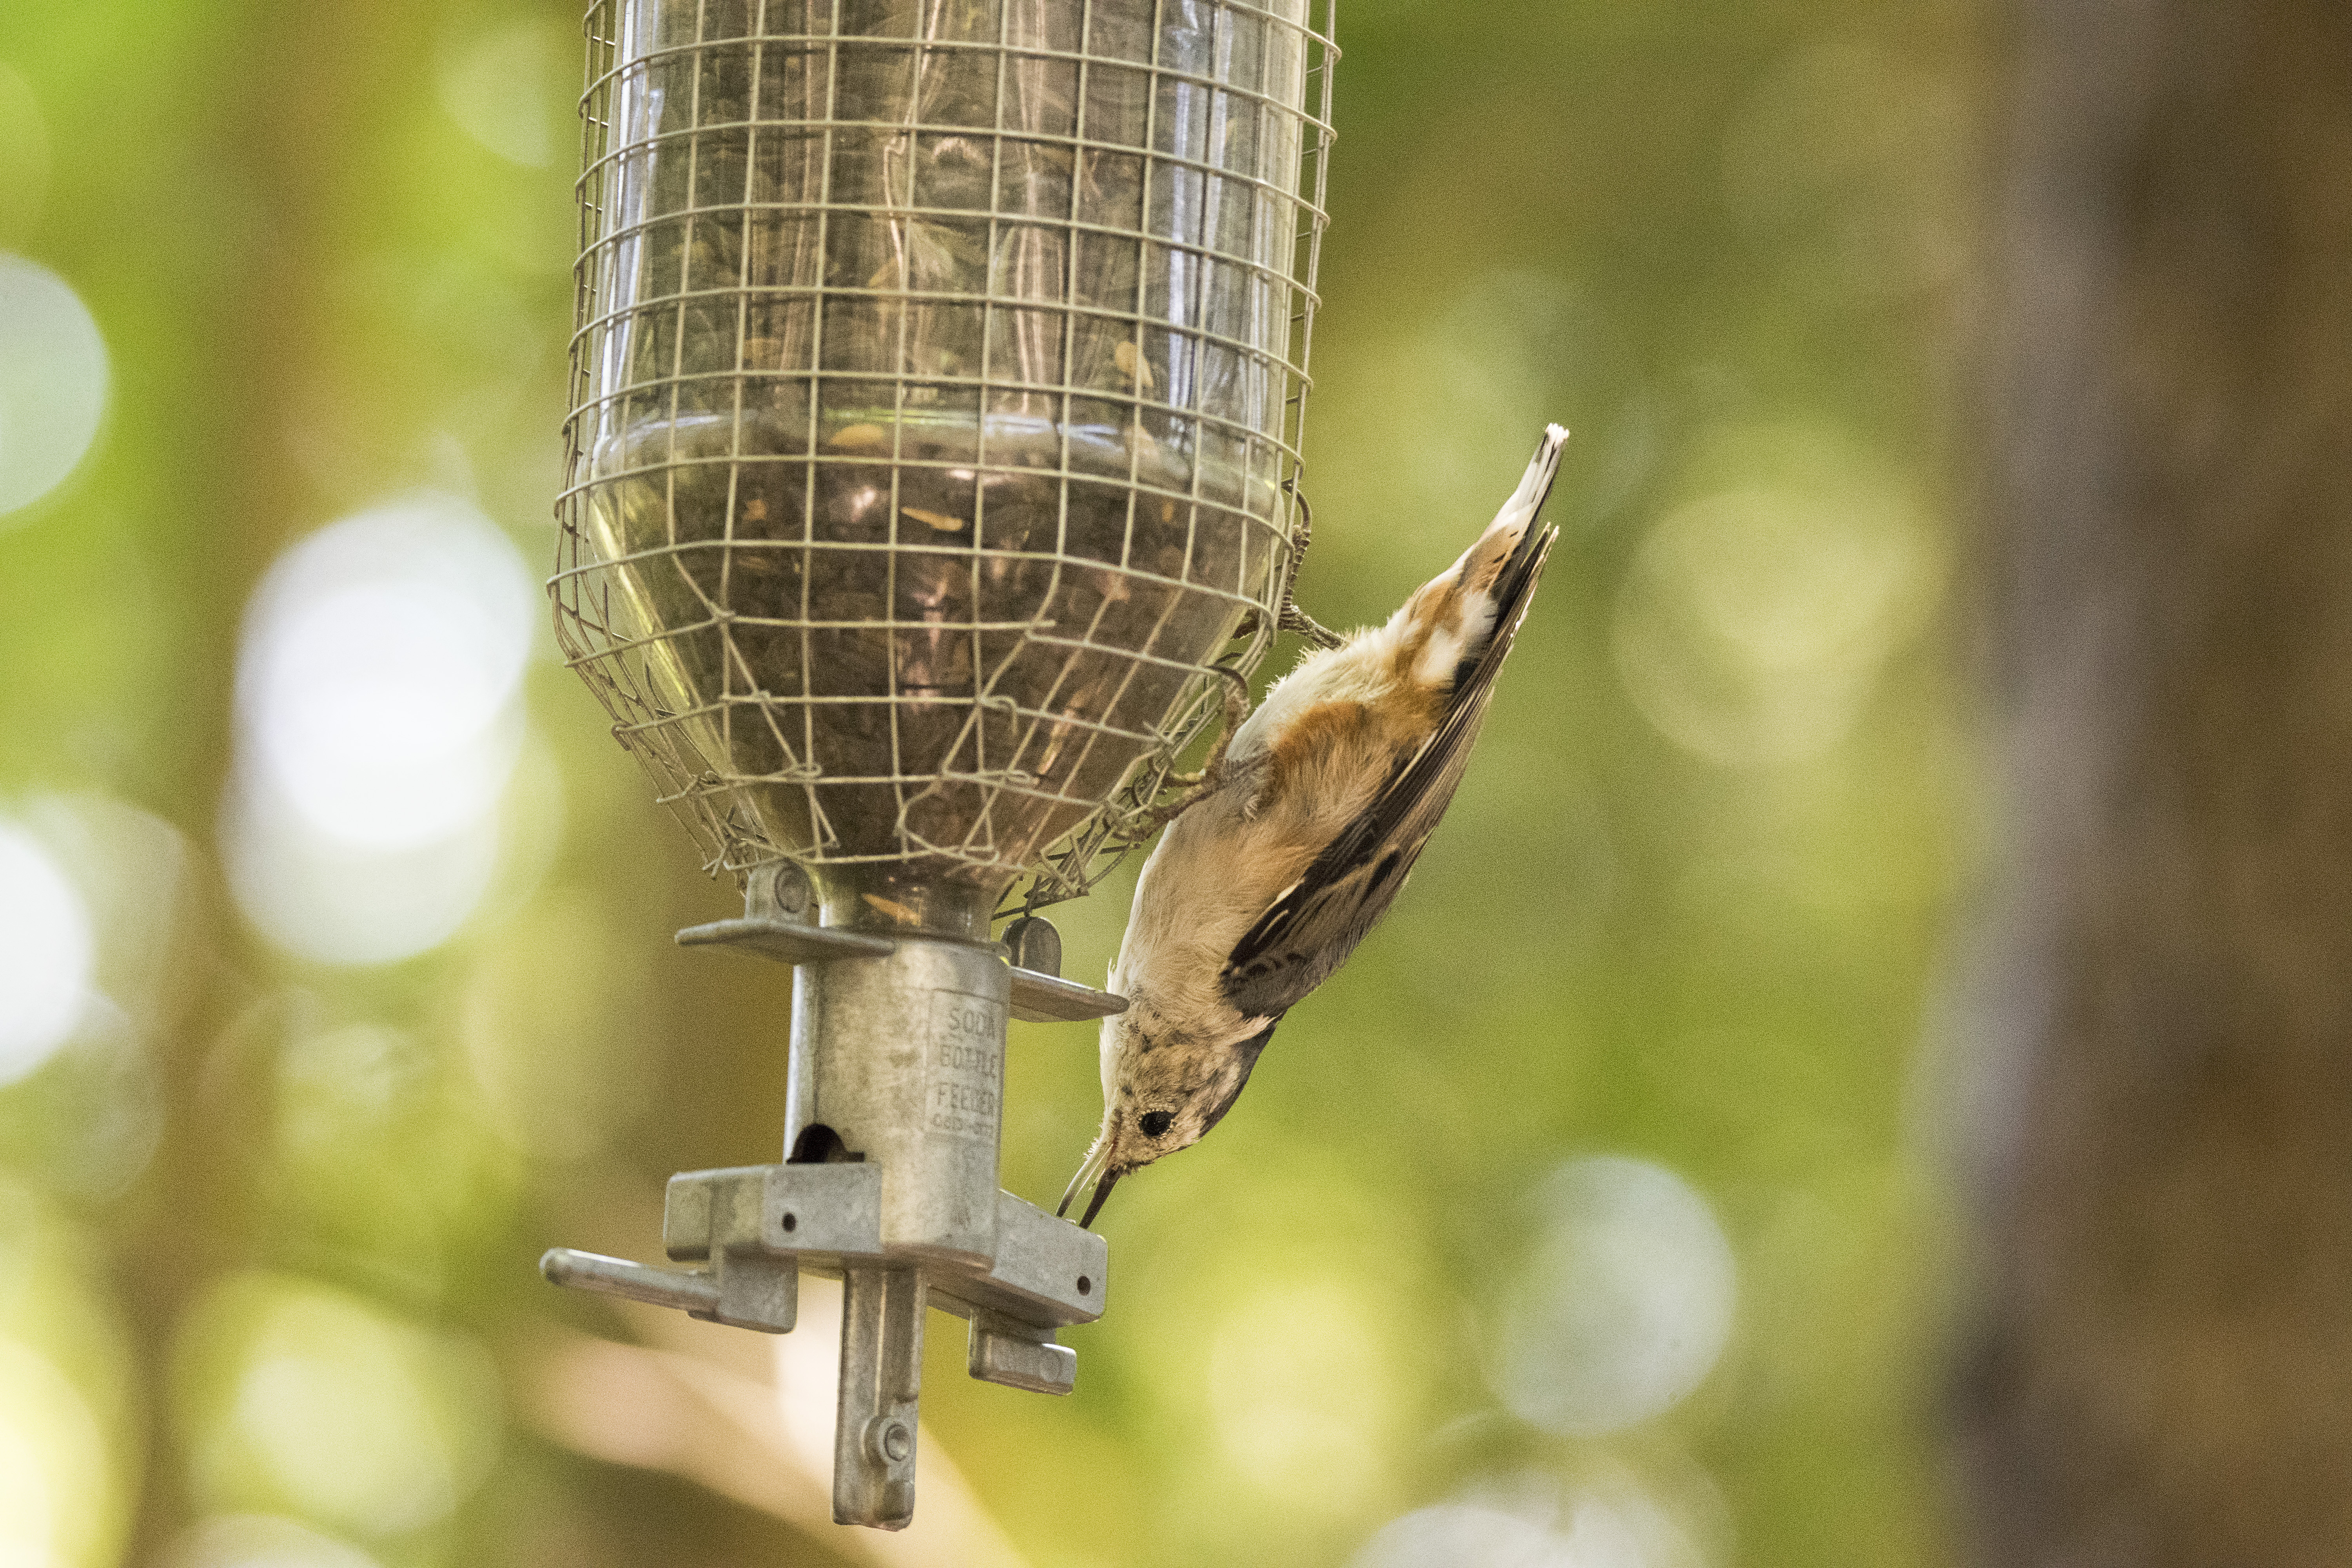
branch, bird, light, white, wildlife, green, fauna, close up, canada, a, quebec, blanche, sherbrooke, oiseau, sittelle, poitrine, breasted, nuthatch, macro photography